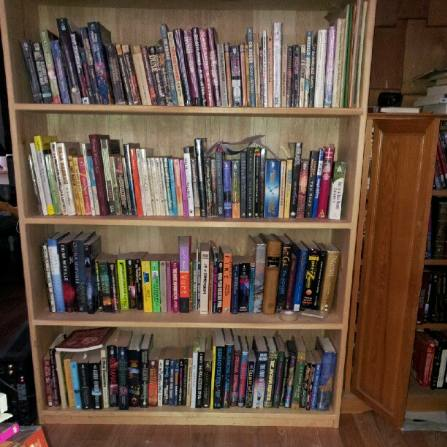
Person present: No